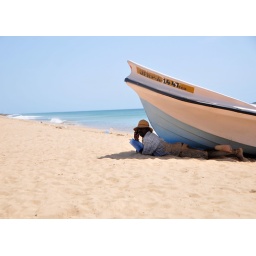
Catching up on the phone under the shadow of the boat in Nilaveli.